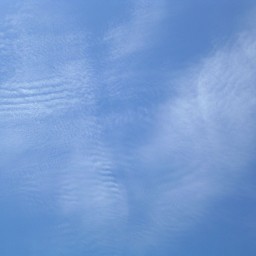
Cloud type: Cirrocumulus (Cc)